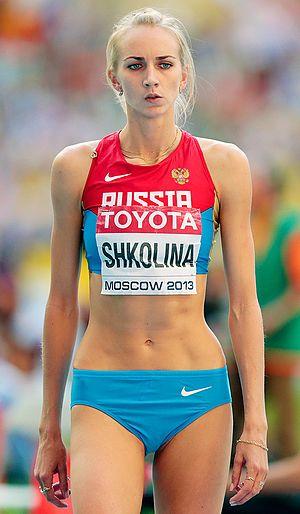
Svetlana Vladimirovna Shkolina est une athlète russe spécialiste du saut en hauteur, initialement médaillée d'or, puis disqualifiée lors des championnats du monde 2013, à Moscou.